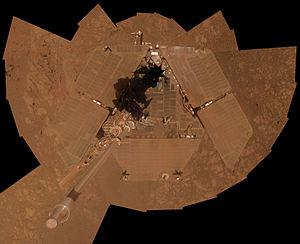
Opportunity, alias MER-B, est la deuxième astromobile de la mission Mars Exploration Rover de l'agence spatiale américaine, la NASA, lancé vers la planète Mars en 2003. L'engin qui s'est posé sur Mars le 25 janvier 2004 dans la région équatoriale de Terra Meridiani avait pour but d'étudier la géologie de Mars et de déterminer en particulier le rôle joué par l'eau dans l'histoire de la planète. Sa mission qui devait durer 90 jours s'est achevée officiellement en février 2019. Cette durée de vie beaucoup plus longue que celle de son jumeau Spirit lui a permis de parcourir 45,16 km et de largement dépasser les objectifs scientifiques assignés.